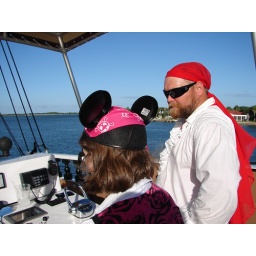
Aboard the Black Raven. Carrie got invited up to the bridge by the captain and got to steer the ship around the bay.